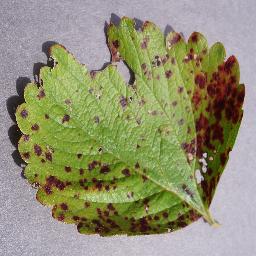
Label: Strawberry___Leaf_scorch